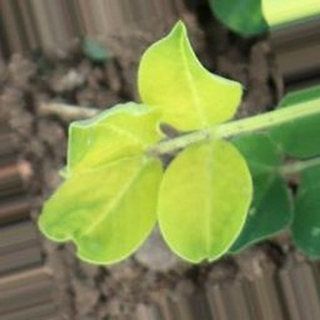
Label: groundnut_nutrition_deficiency